Loučeň

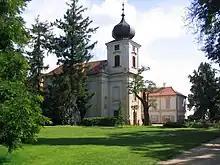
Church of the Assumption of the Virgin Mary

Loučeň is known for the Loučeň Castle. The Baroque castle was built on the site of a dilapidated medieval fortress in 1703–1714. Today it is open to the public and partially serves as a hotel. The castle also includes a large castle park with a set of labyrinths.